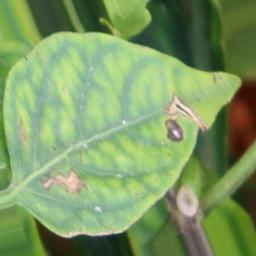
Label: nutritional